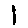
Label: 1